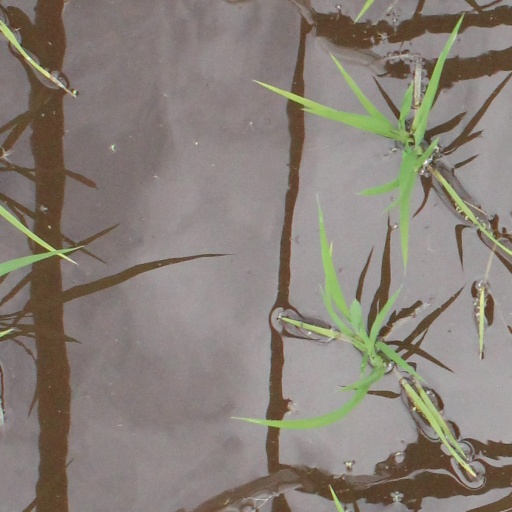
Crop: rice